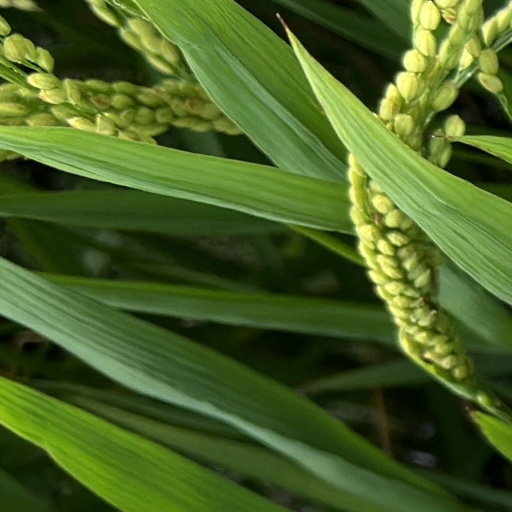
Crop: rice